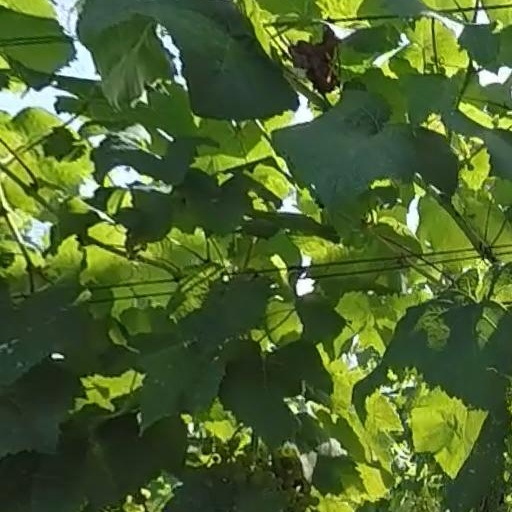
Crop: grape